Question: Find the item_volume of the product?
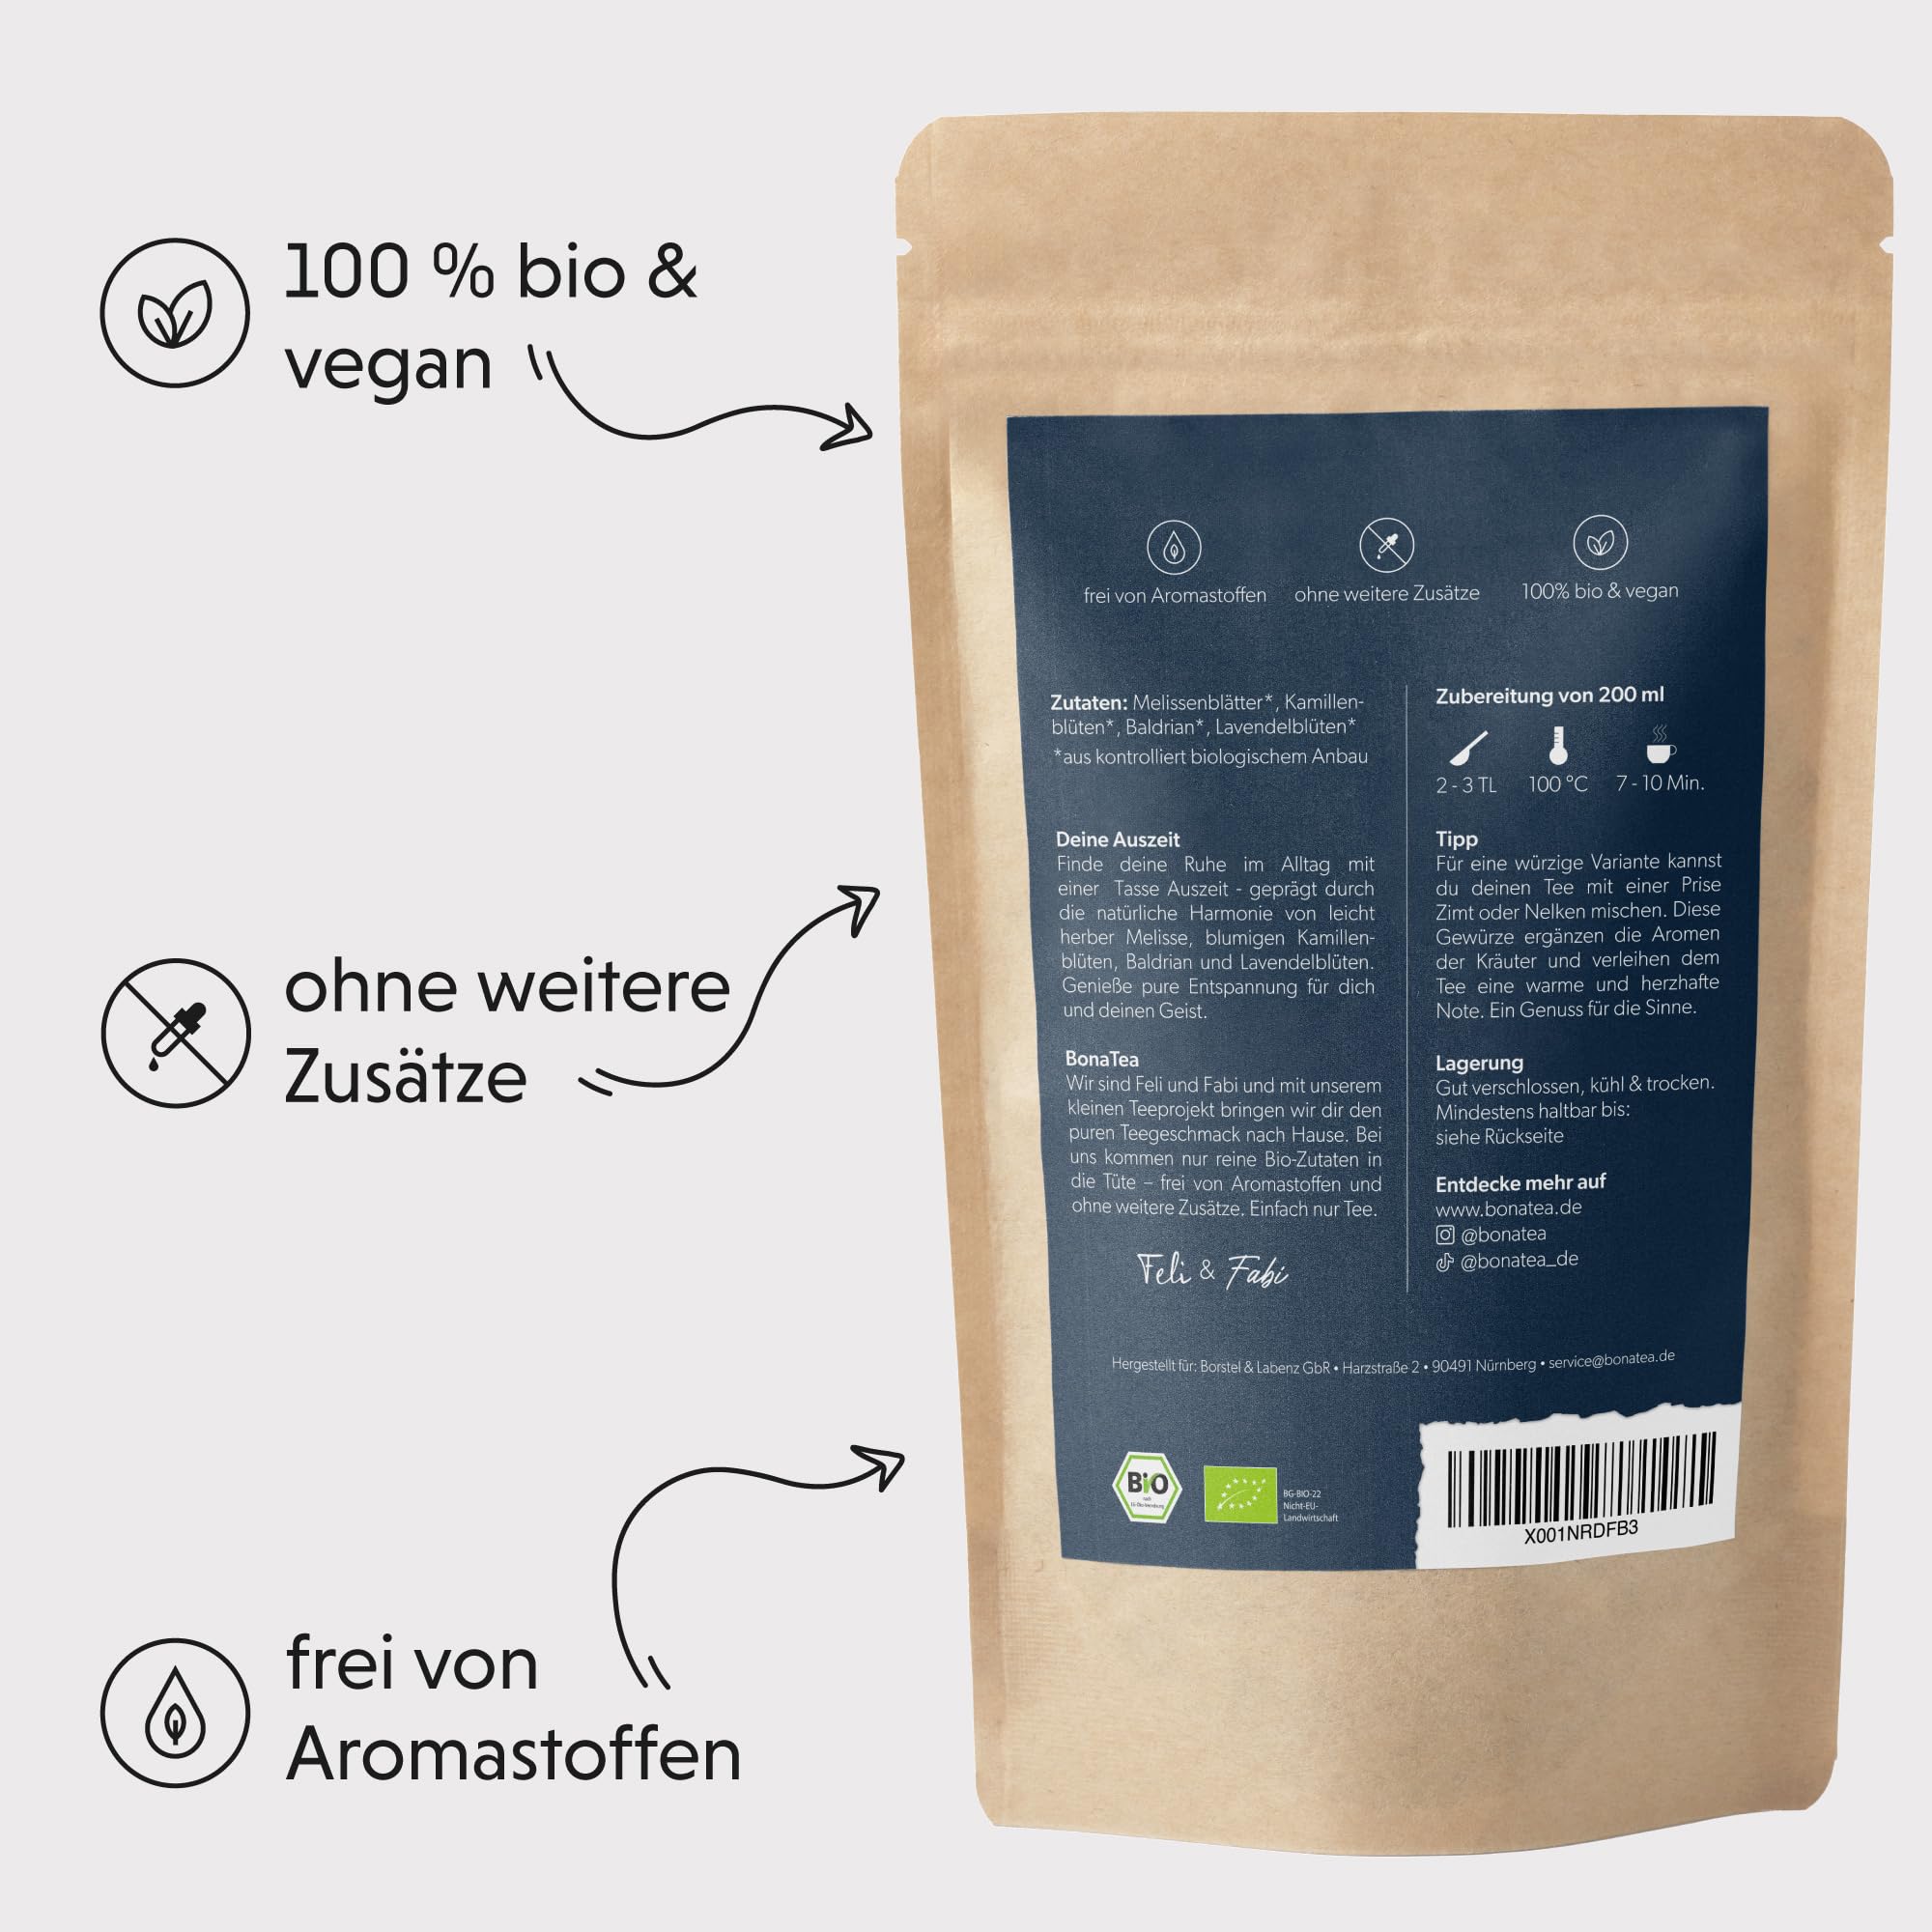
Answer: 200.0 millilitre